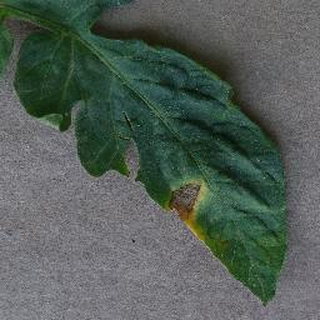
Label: tomato_early_blight